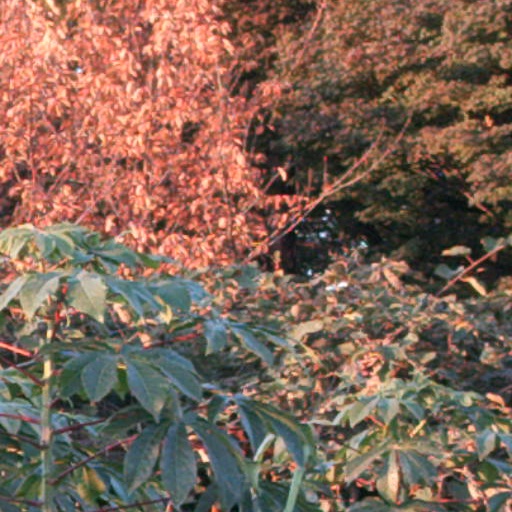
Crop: cassava